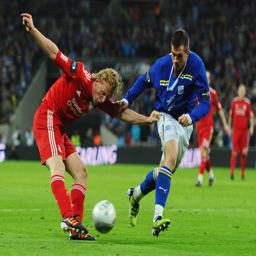
football player shoots past football player during the match .